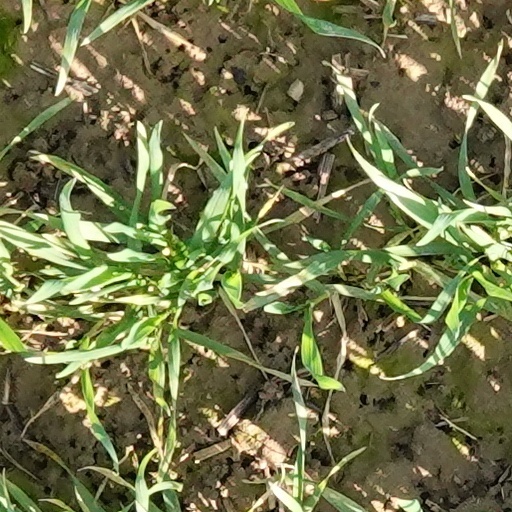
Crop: wheat